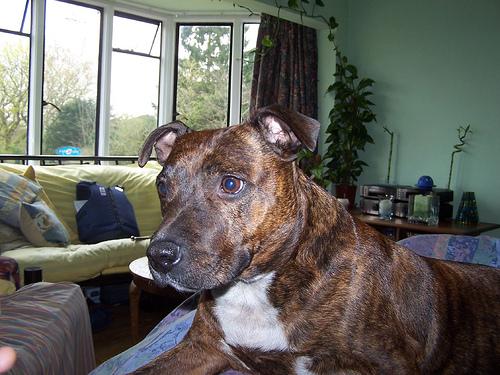
Breed: staffordshire bull terrier